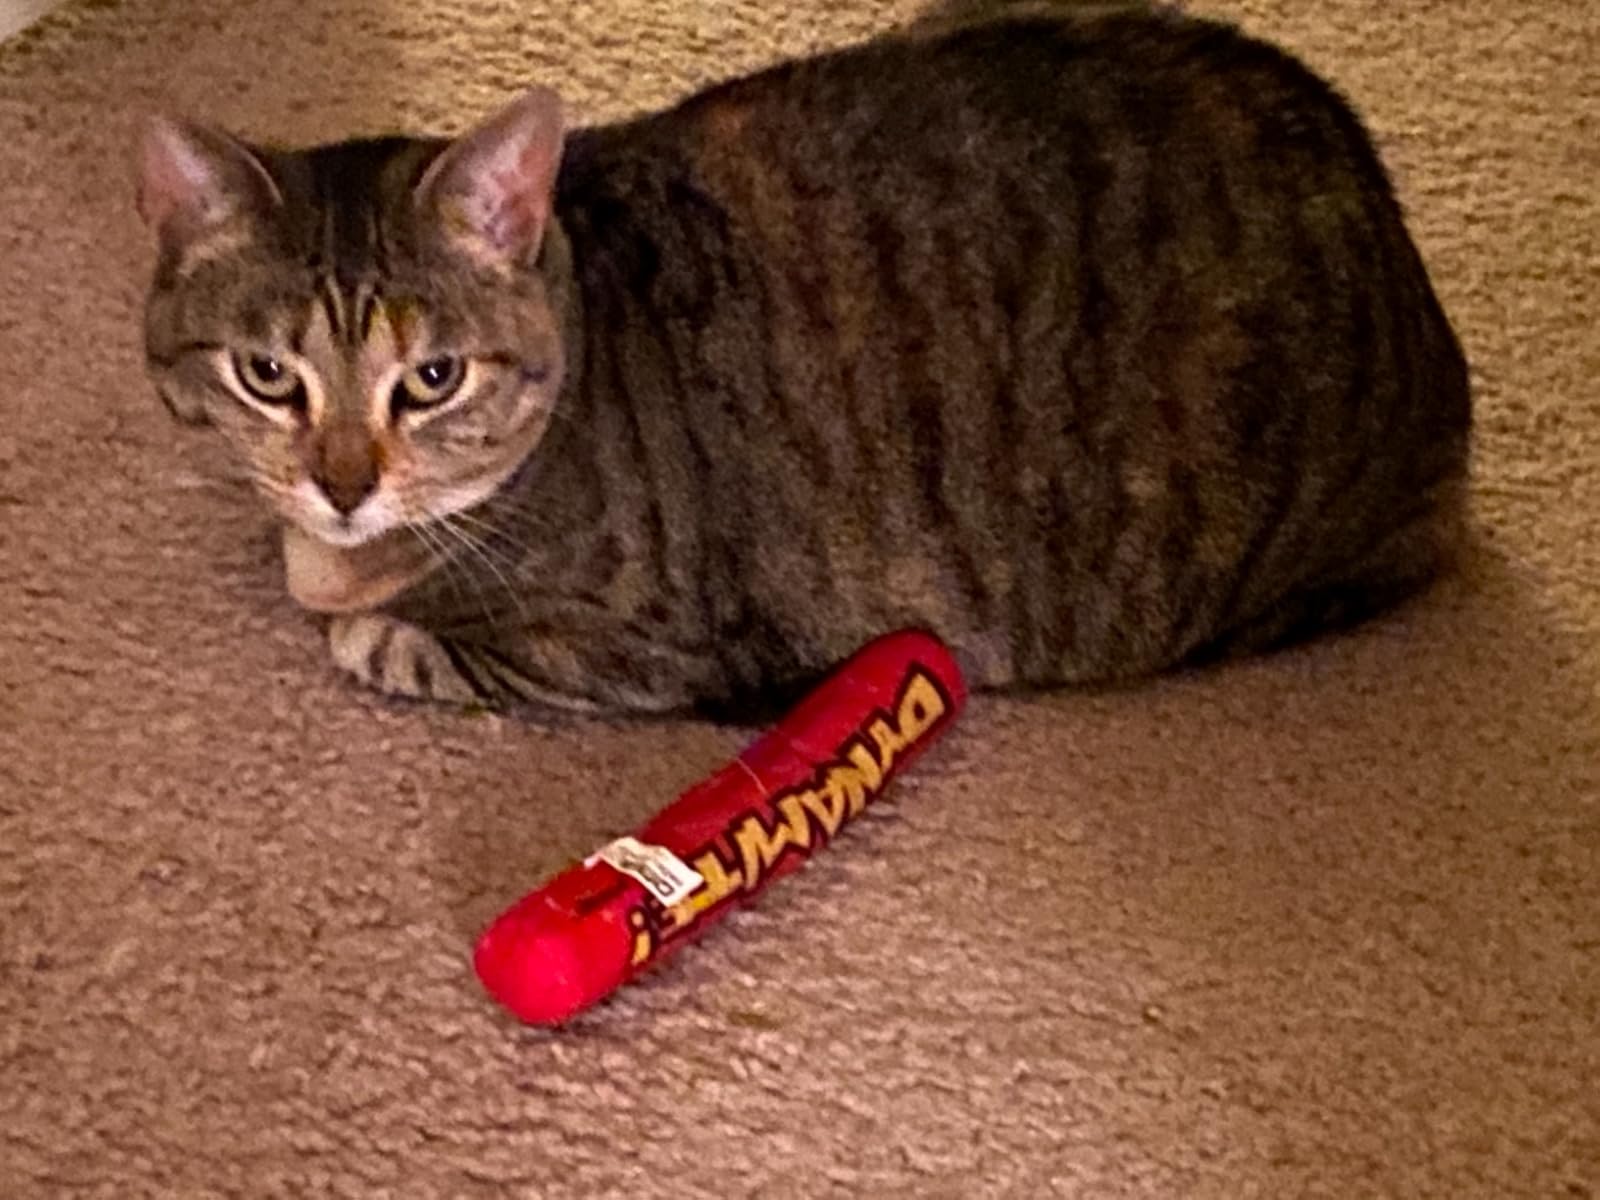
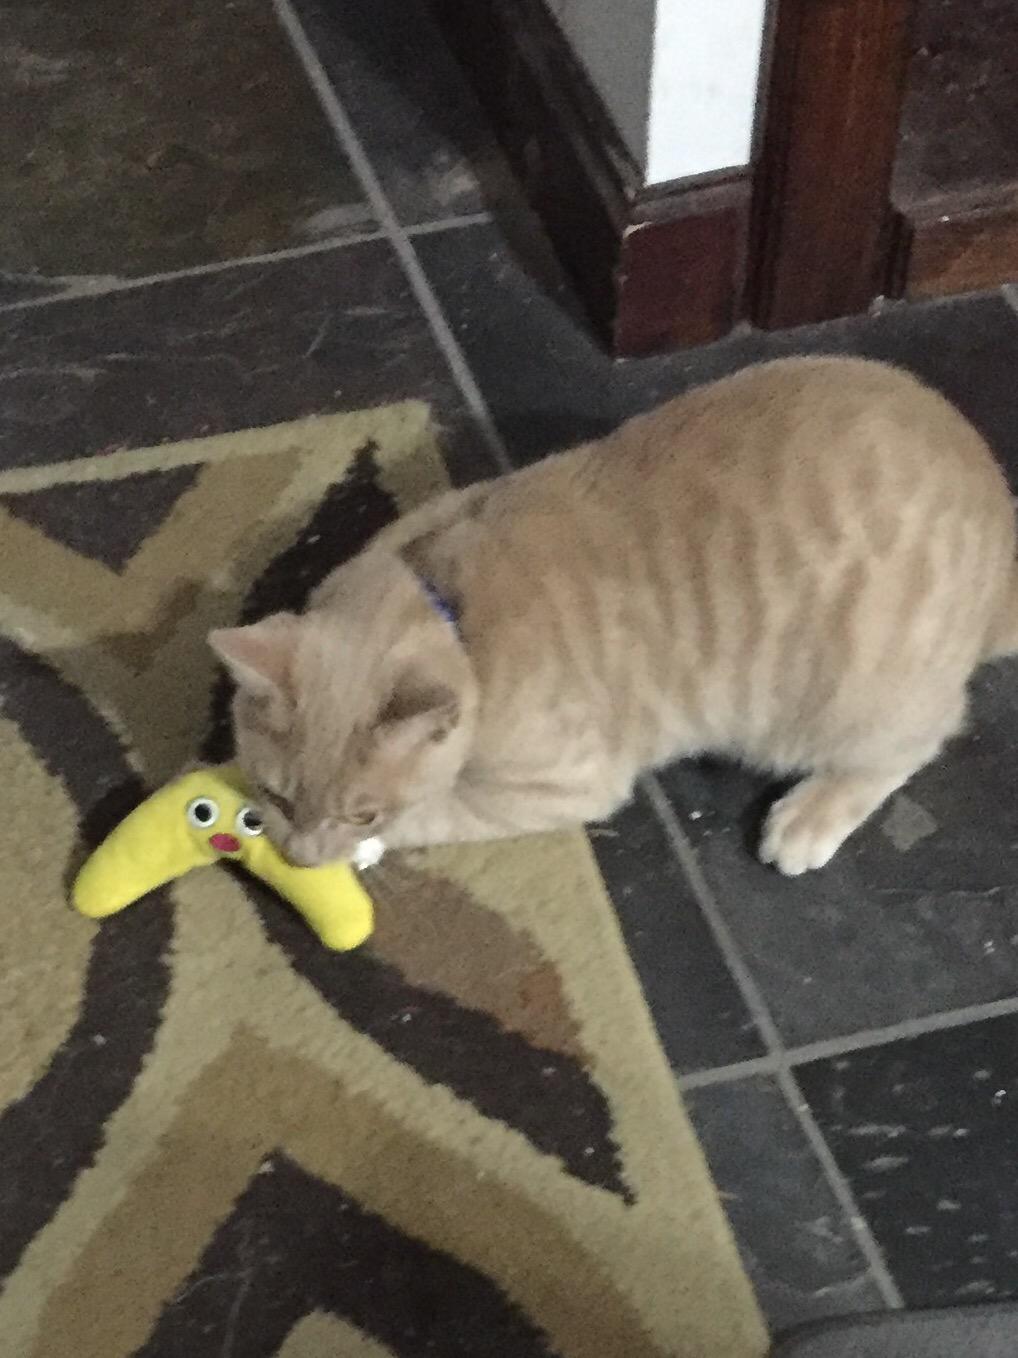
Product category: items_toy
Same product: no